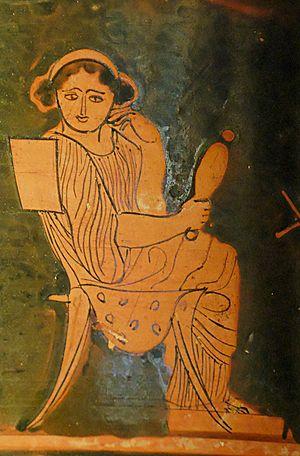
Femme au miroir. Pyxis attique à figures rouges, v. 430 av. J.-C.